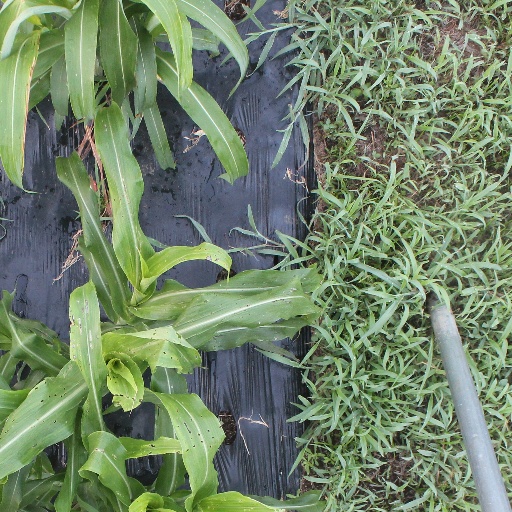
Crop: sorghum